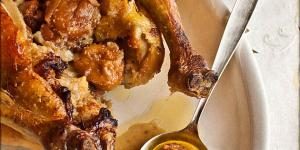
pavo asado con nueces y castanas al hinojo